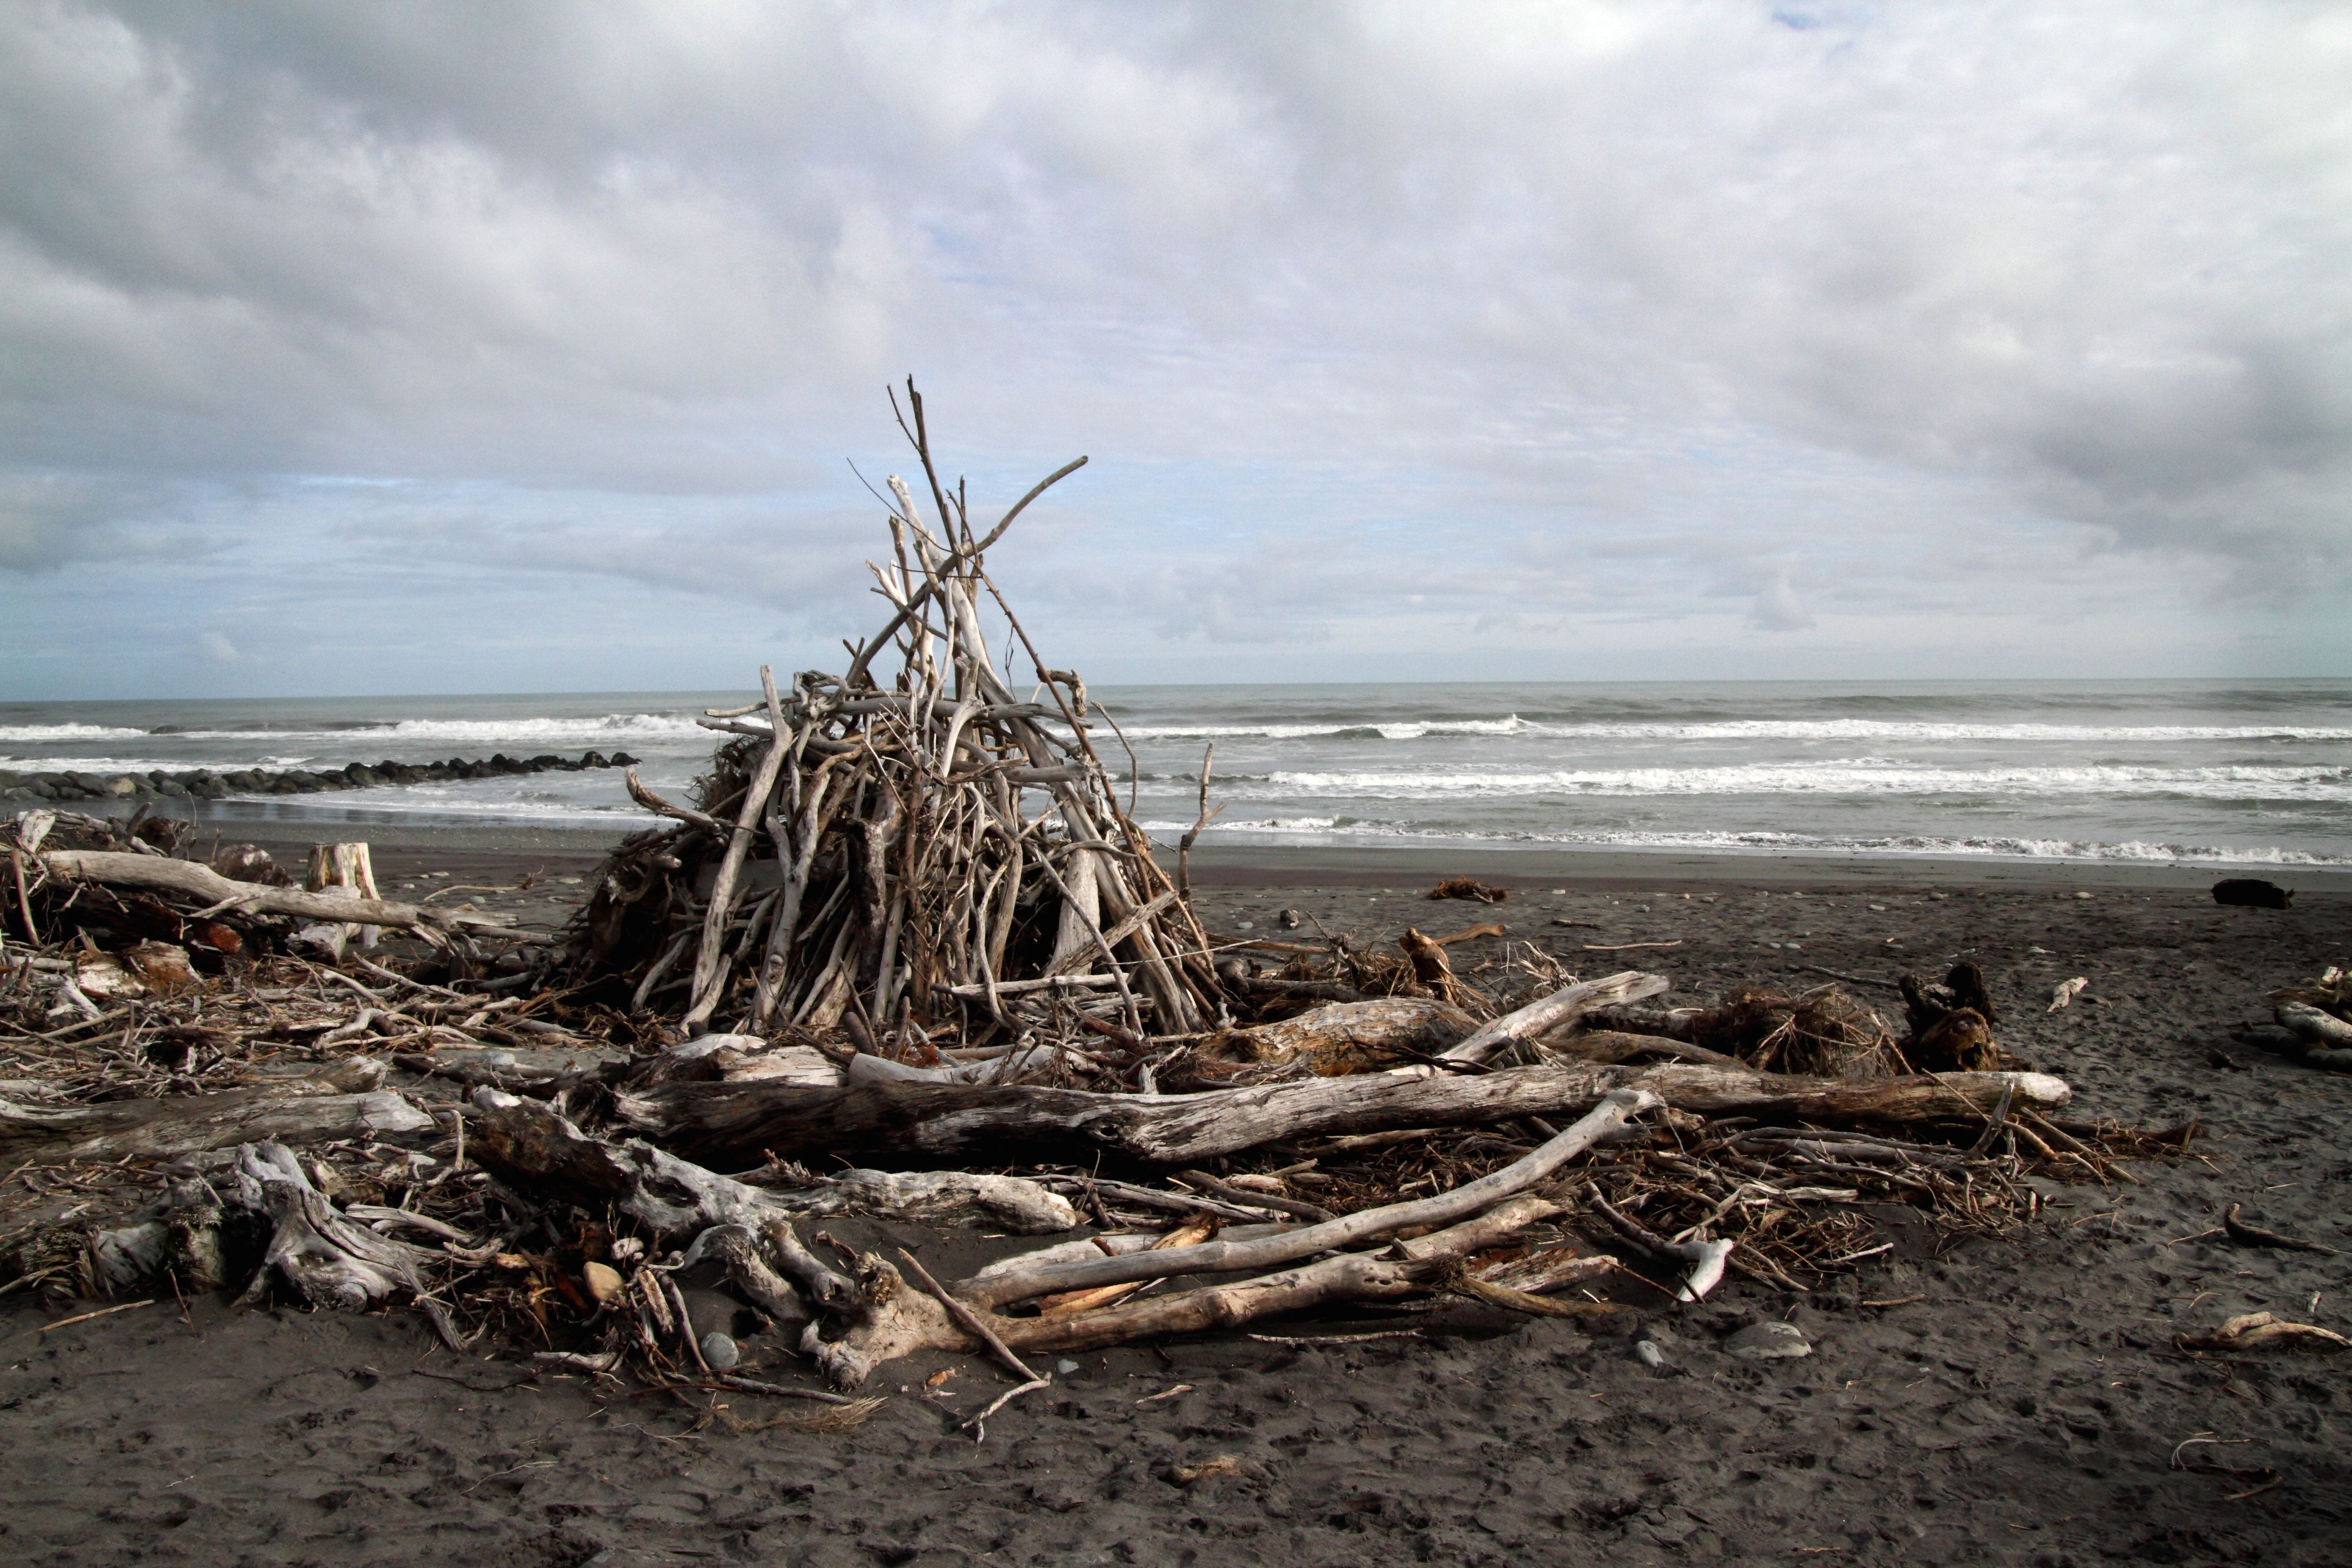
beach, sea, coast, sand, ocean, wood, shore, wind, wetland, habitat, mudflat